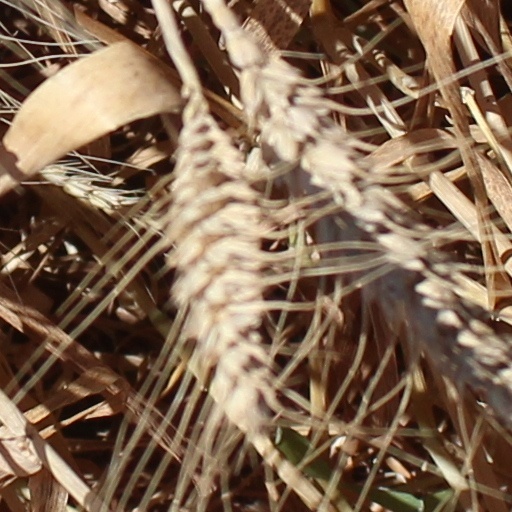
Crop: wheat